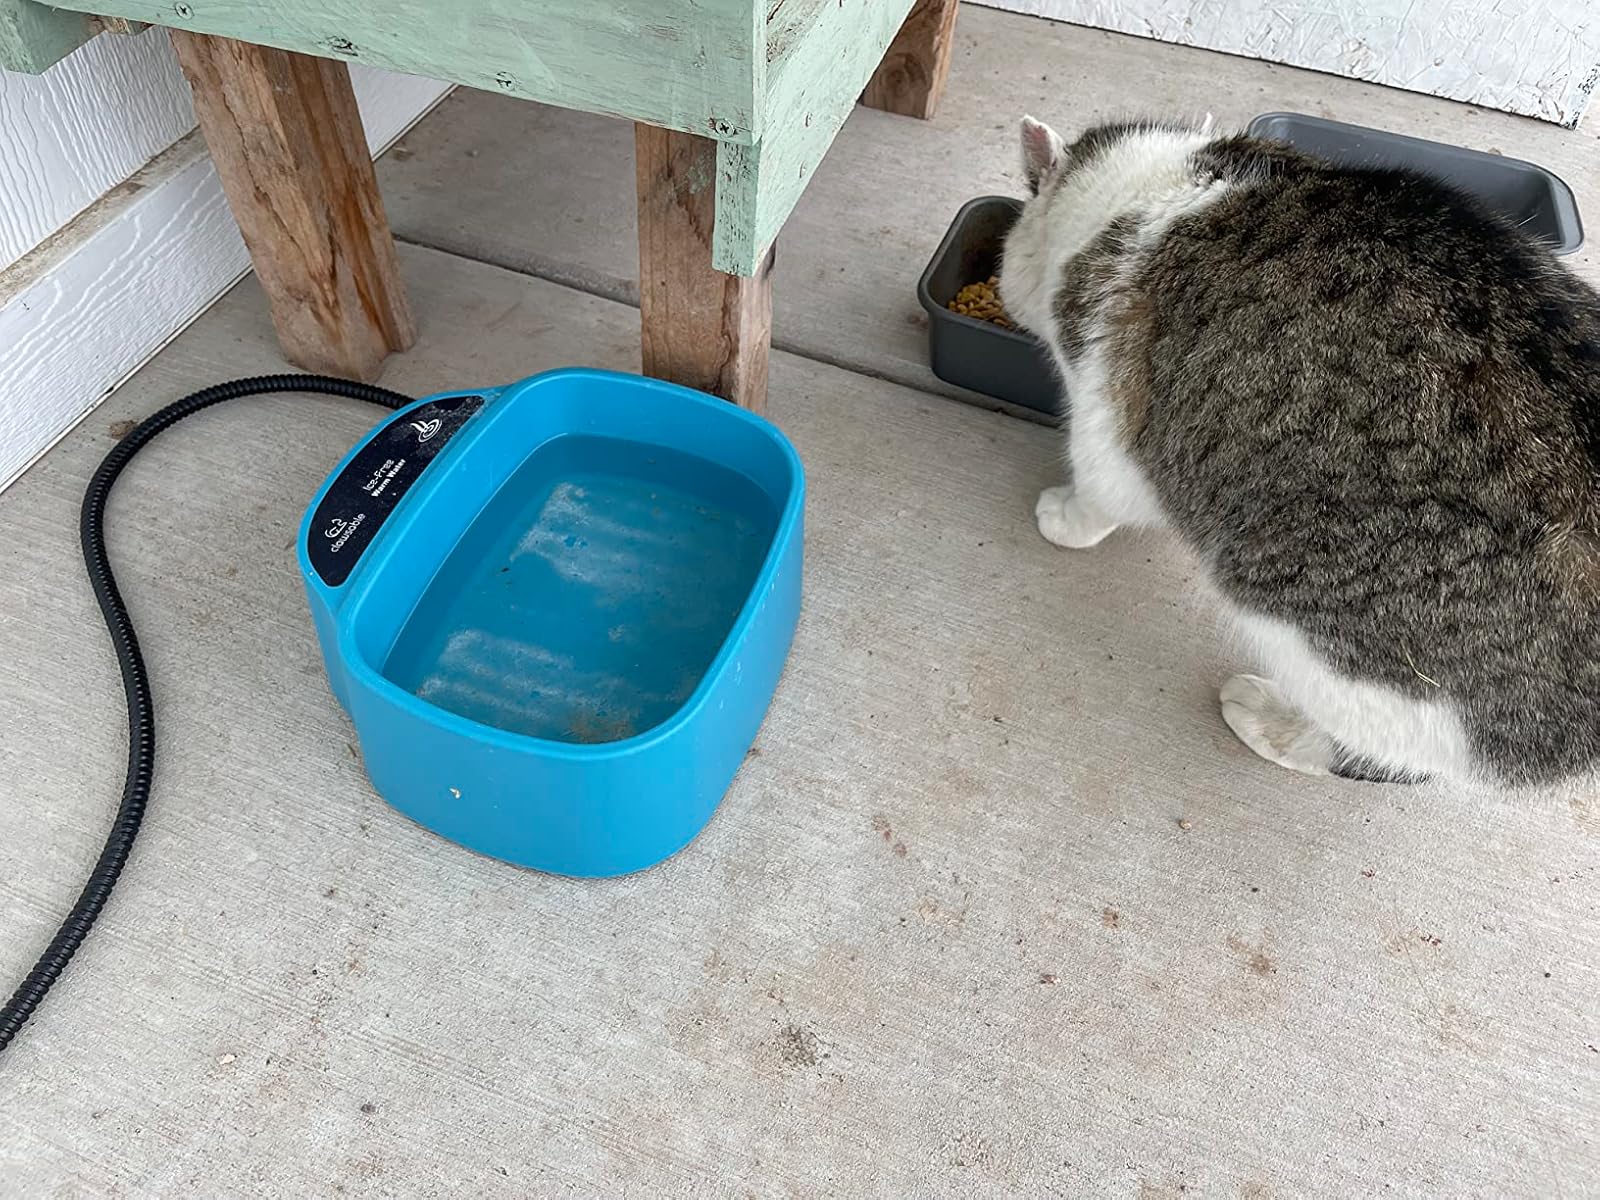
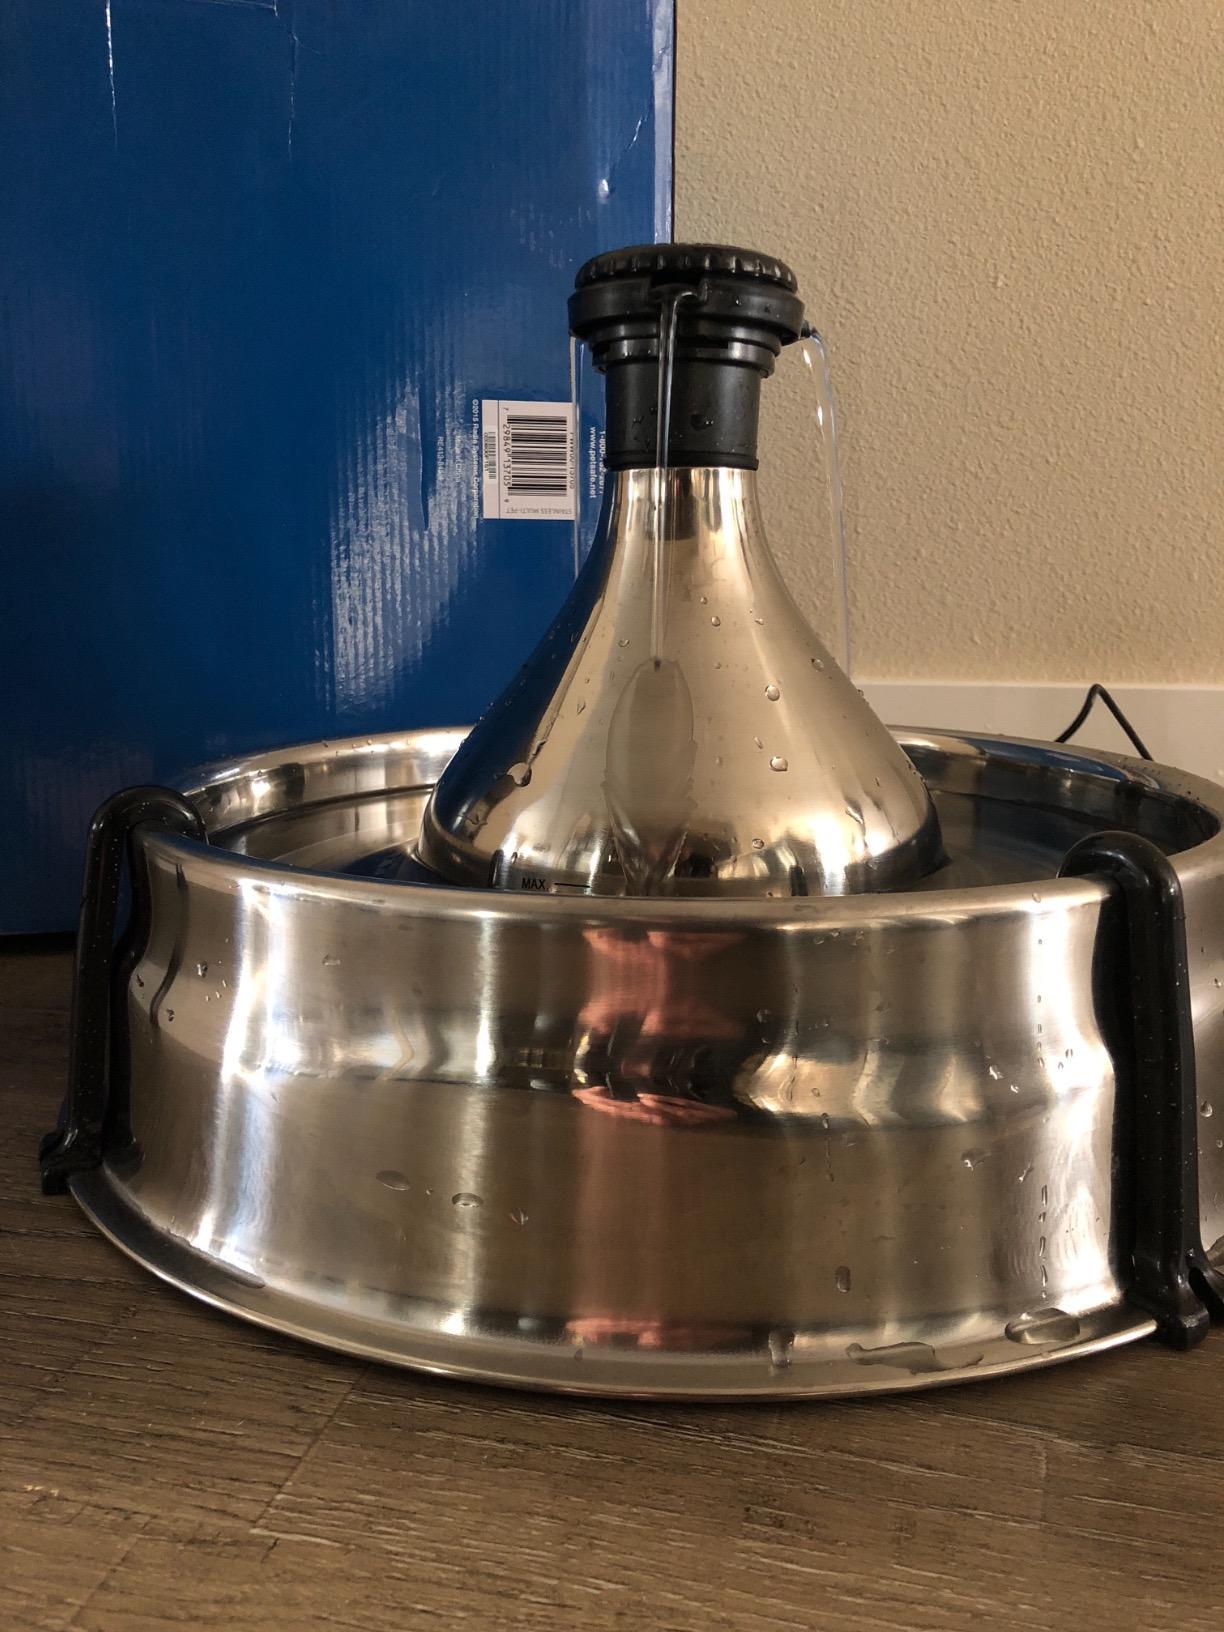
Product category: items_bowl
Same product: no